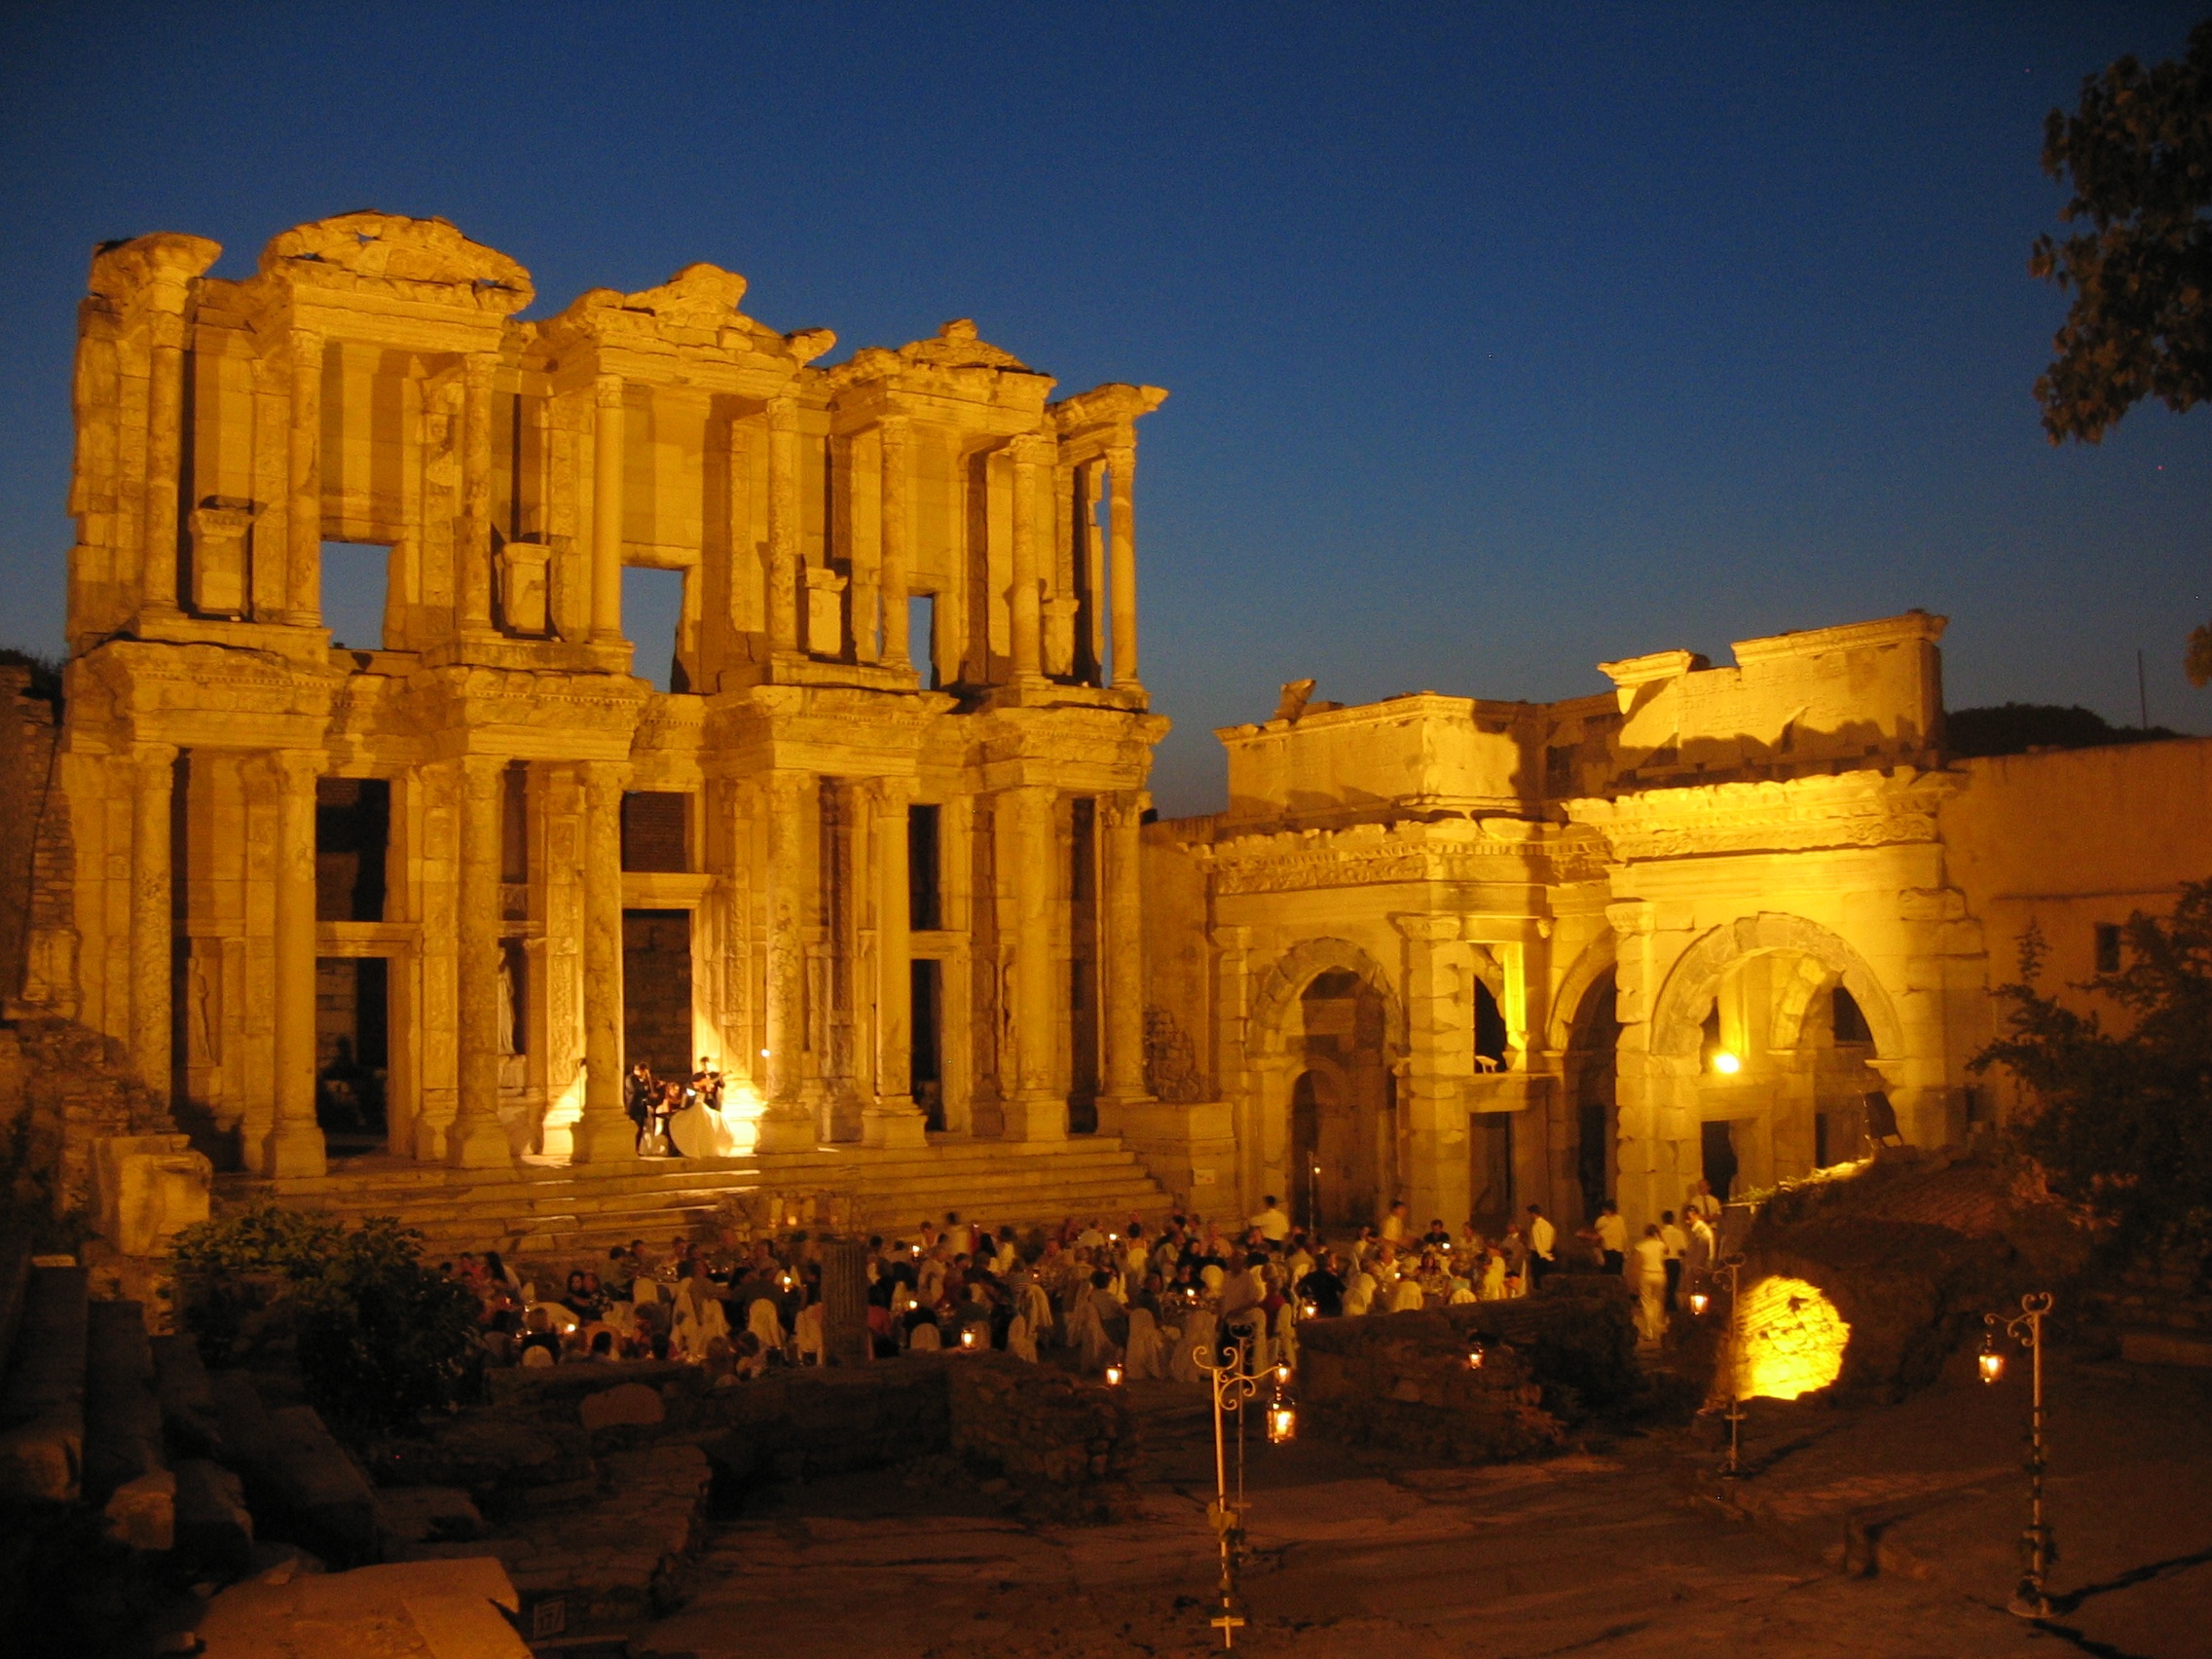
architecture, night, building, palace, travel, evening, ancient, landmark, cathedral, ruin, place of worship, library, temple, ruins, turkey, ephesus, ancient history